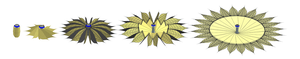
Habitable Exoplanet Observatory, désigné généralement par son acronyme HabEx, est un des quatre observatoires spatiaux que l'agence spatiale américaine, la NASA, envisage de développer au cours de la décennie 2025-2035. HabEx est proposé par une équipe pilotée par le Jet Propulsion Laboratory. Ce télescope est conçu pour permettre l'observation directe, dans un rayon de 15 parsecs autour de notre étoile, des exoplanètes de toutes tailles et la caractérisation de leur atmosphère avec l'objectif de déterminer leur habitabilité. La méthode de détection utilisée permet d'identifier et de caractériser toutes les planètes d'un système solaire donné et ainsi d'amorcer une étude statistique débouchant sur une meilleure compréhension du processus de formation des étoiles et de leurs planètes.